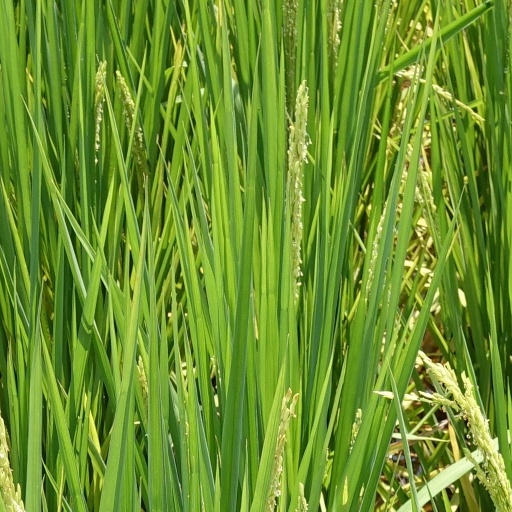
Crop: rice